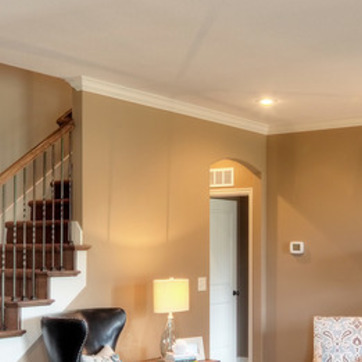
Material: painted